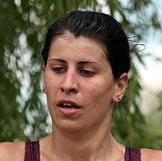
Age: 22